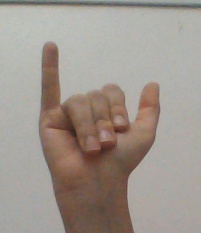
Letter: ya